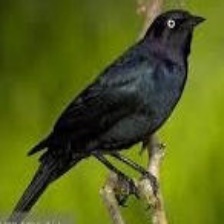
Species: BREWERS BLACKBIRD
Scientific name: EUPHAGUS CYANOCEPHALUS